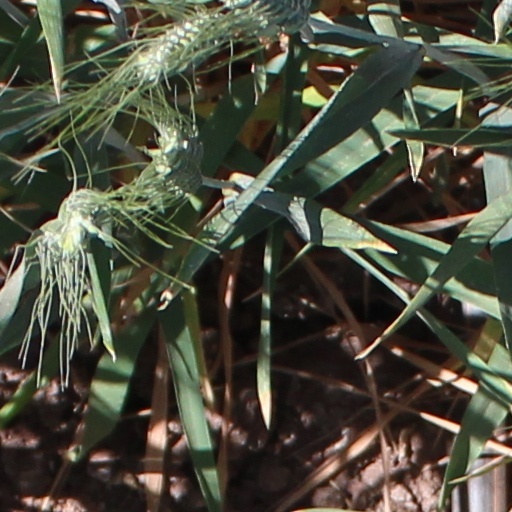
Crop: wheat